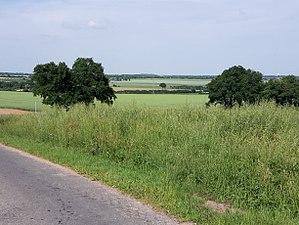
Vue du territoire la commune de Loiré, Maine-et-Loire, France.
Loiré est une commune française située dans le département de Maine-et-Loire, en région Pays de la Loire.